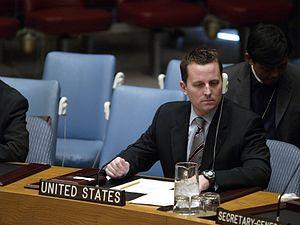
Richard Grenell, né le 18 septembre 1966 dans le comté d'Ottawa, est un diplomate et homme politique américain. Membre du Parti républicain, il est ambassadeur des États-Unis en Allemagne de 2018 à 2020 sous la présidence de Donald Trump. En 2020, Grenell est choisi par ce dernier pour assurer la fonction de directeur du renseignement national par intérim, avant l'entrée en fonction de John Ratcliffe.